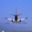
Label: airplane